Finnish flood myth

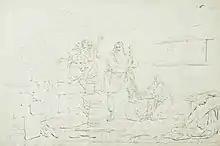
The Knee Wound of Väinämöinen

The Finnish flood myth is recorded in the "Kalevala" rune entitled "Haava" ("The Wound", section 8). Väinämöinen attempts a heroic feat that results in a gushing wound, the blood from which covers the entire Earth. This deluge is not emphasized in the Kalevala version redacted by Elias Lönnrot, but the global quality of the flood is evident in original variants of the rune. In one variant collected in Northern Ostrobothnia in 1803/04, the rune tells: